Fadi Kafisha

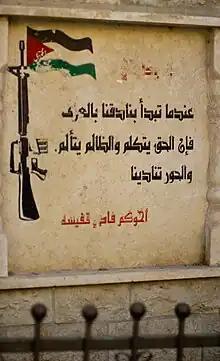
His memorial in Nablus

In 2004 Kafisha was wounded during a confrontation with IDF soldiers and his arm was amputated. His contact in Lebanon working for Hezbollah, , sent him an artificial arm from Germany. Apparently, Kafisha continued to lead the Nablus Al-Aqsa Martyrs' Brigades with this arm. During another attempt to capture Kafisha it is alleged he lost his eye. During the al-Aqsa Intifada Kafisha took the leading initiative in preparing terror attacks on Israelis, yet the military checkpoints surrounding Nablus denied most of them exit, and Kafisha's activities were frustrated. Though overshadowed by more publicity-friendly terrorists like Zakaria Zubeidi, Kafisha was instrumental in transforming Nablus into the "terror capital of the West Bank," and when he was killed the Brigades were already planning a wave of terror attacks against Israeli civil and military targets on the West Bank.